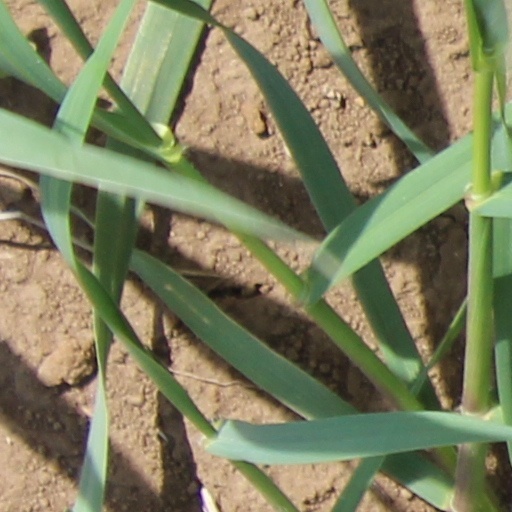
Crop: wheat